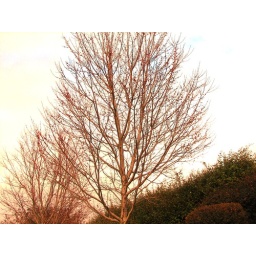
Some are green some are red and some are blad, Winter in East US